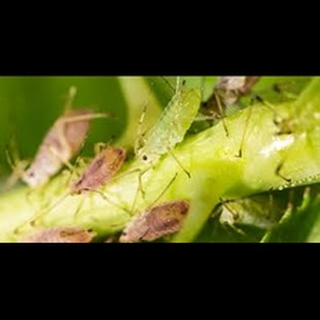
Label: wheat_aphid